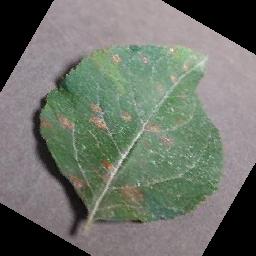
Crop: apple
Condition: cedar_rust